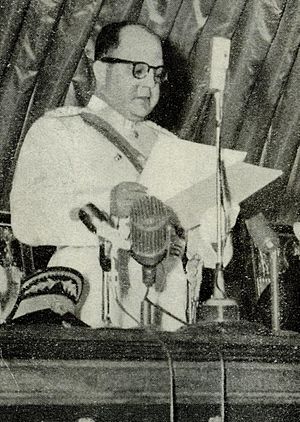
Venezuelas præsidenter / Præsidenterne og deres rækkefølge / Venezuelas præsidenter
Venezuelas præsident er både statsoverhoved og regeringschef i Venezuela. Den nuværende præsidentperiode er på seks år med en forfatningsmæssigt fastsat mulighed for at afholde nyvalg på et hvilket som helst tidspunkt i løbet af periodens sidste tre år. Den 15. februar 2009 afskaffedes en tidligere bestemmelse om at begrænse en præsidents embedstid til to perioder efter en folkeafstemning.